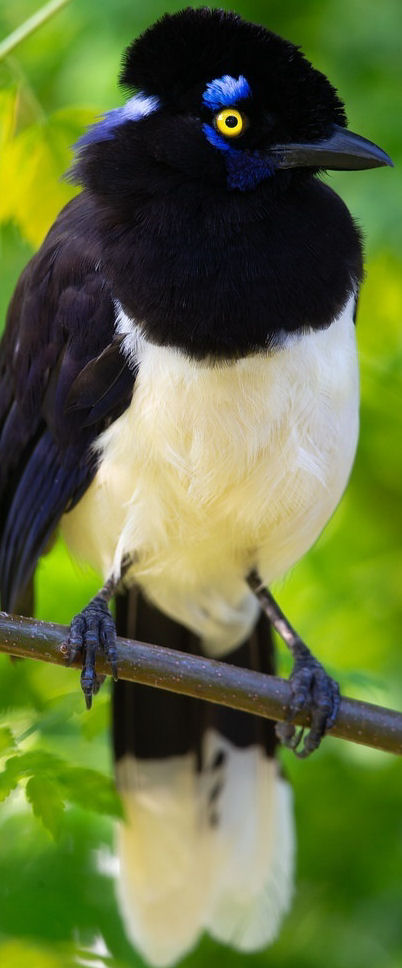
Species: PLUSH CRESTED JAY
Scientific name: CYANOCORAX CHRYSOPS
ImageNet parent category: jay